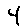
Label: 4